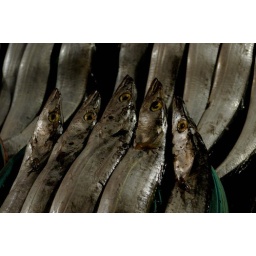
Long silver fish are arranged in groups of five at Jagalchi Seafood Market, Busan, South Korea